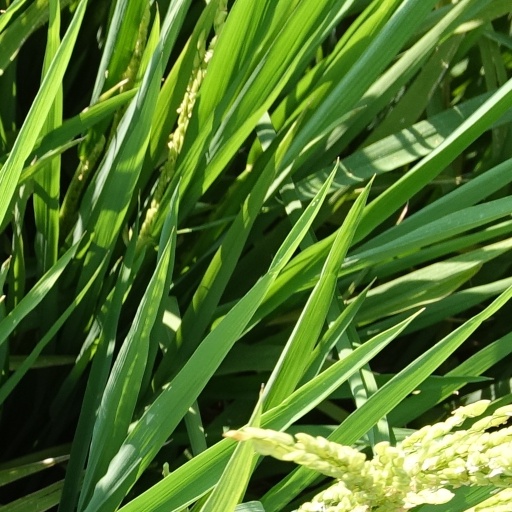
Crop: rice